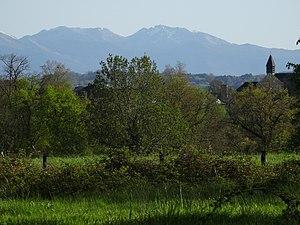
Vue sur Lescar, avec la cathédrale et les Pyrénées
Lescar est une commune française située dans le département des Pyrénées-Atlantiques en région Nouvelle-Aquitaine. Elle s'étend sur les contreforts de la chaîne des Pyrénées, principalement au sein de la vallée du gave de Pau. La ville médiévale se développe sur un promontoire rocheux, surplombant le gave au sud, et se trouve délimitée par le ruisseau du Lescourre au nord puis par la plaine du Pont-Long. Lescar est l'héritière de la cité gallo-romaine de Beneharnum, première capitale du peuple des Venarni qui donne son nom à l'ancien État souverain du Béarn. Des traces de cette occupation antique sont retrouvées lors de fouilles menées, notamment dans le quartier du Bialé, mais aussi avec la découverte des restes de la villa Sent-Miquèu. La cité est en partie détruite durant le IXᵉ siècle lors des raids vikings.